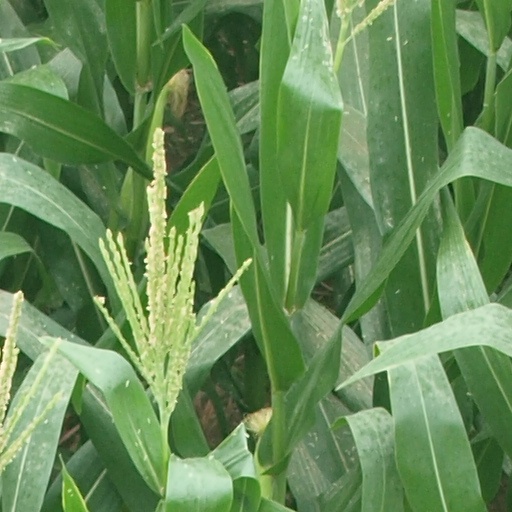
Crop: maize; corn